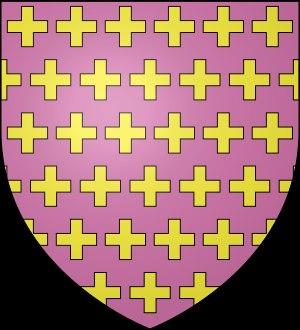
Perceval est dans la légende arthurienne un des chevaliers de la Table ronde. Dans la littérature galloise, son nom est Peredur. Il est surtout connu pour sa participation à la quête du Saint-Graal.